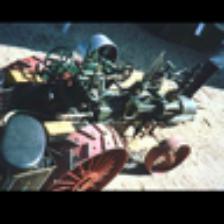
Label: NonHuman